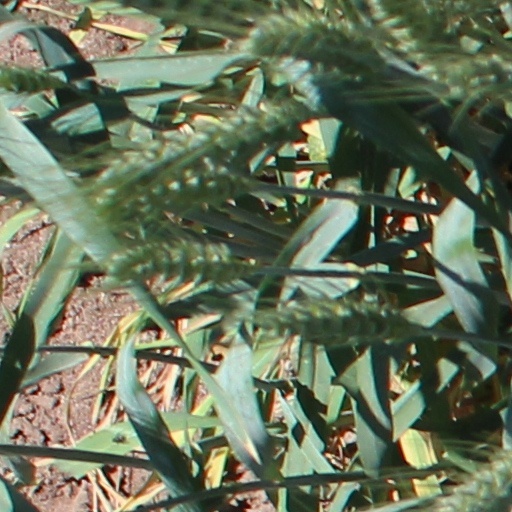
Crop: wheat